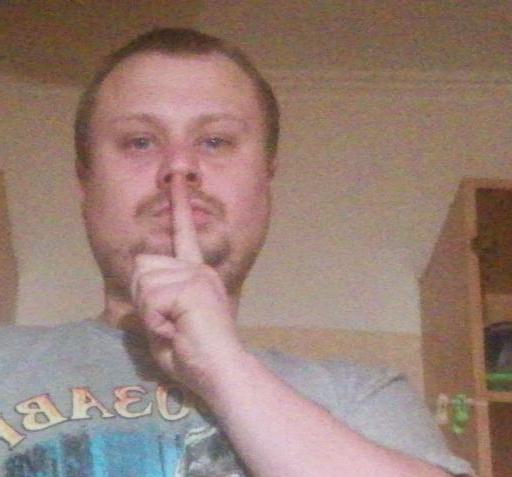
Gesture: mute